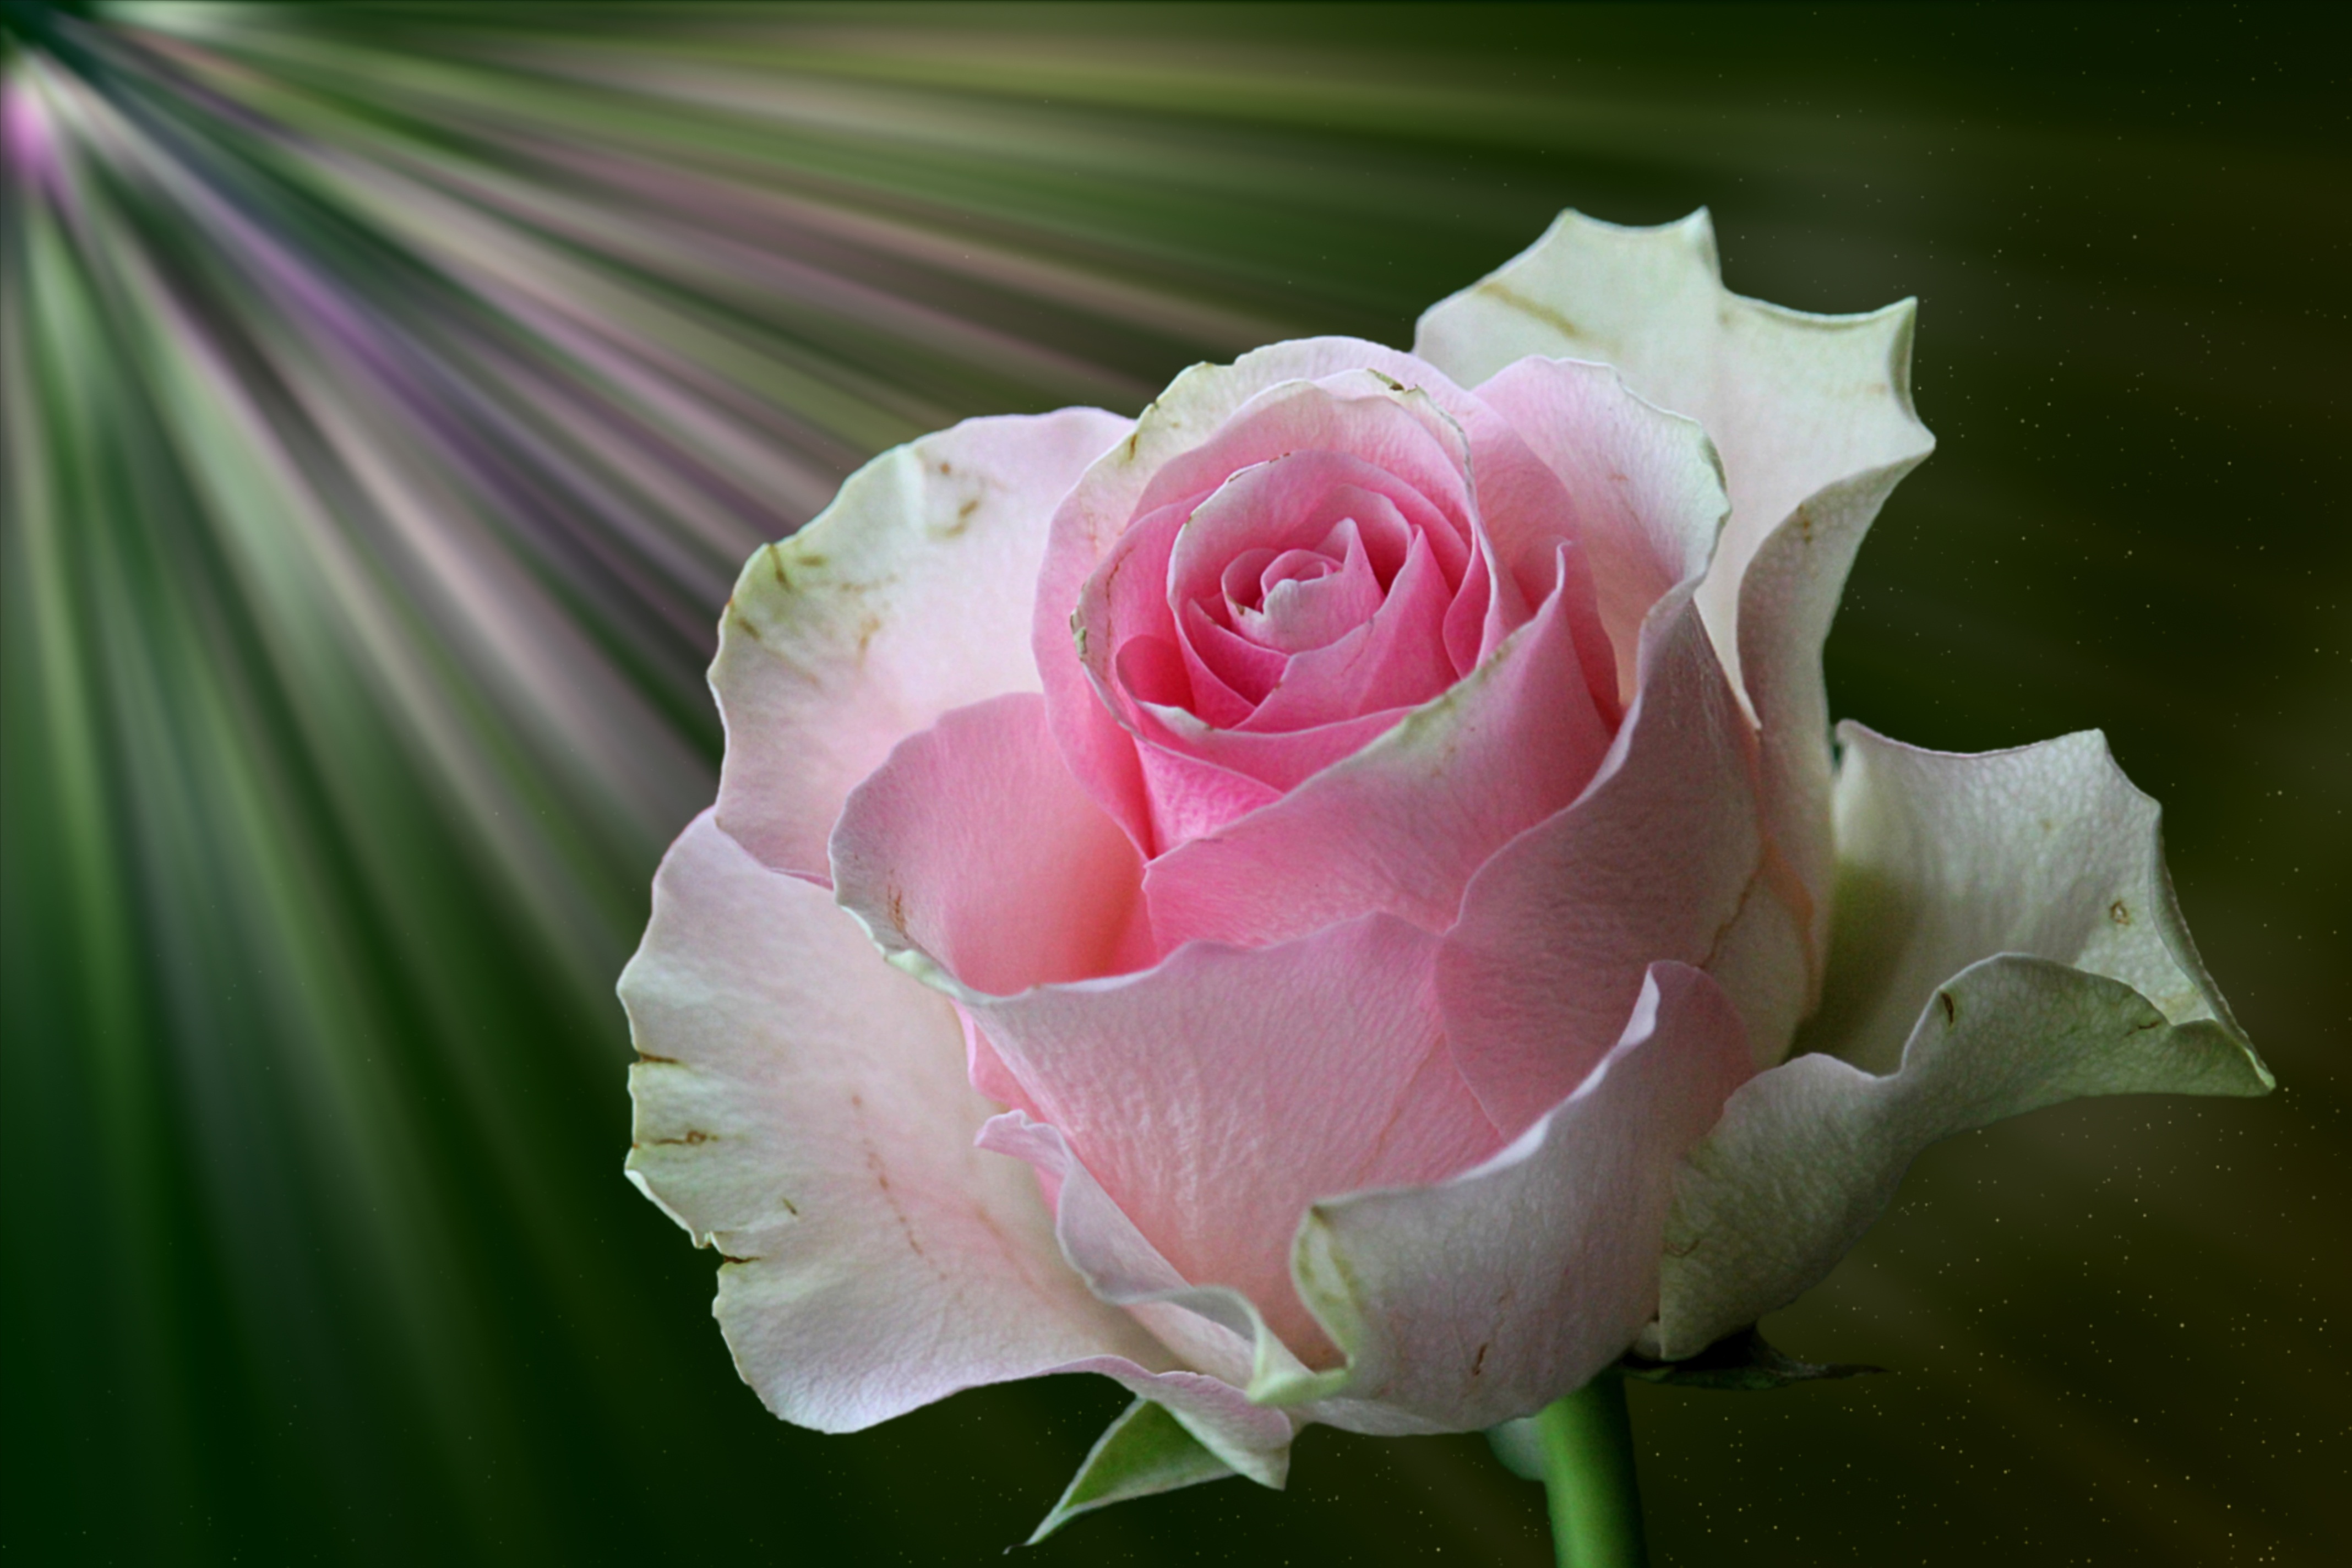
blossom, plant, photography, flower, petal, bloom, rose, pink, flora, close up, pink rose, floribunda, rose bloom, macro photography, rose blooms, flowering plant, garden roses, rose family, plant stem, land plant